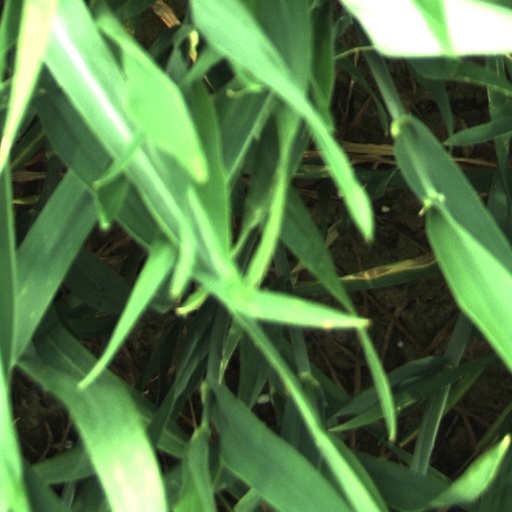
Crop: wheat